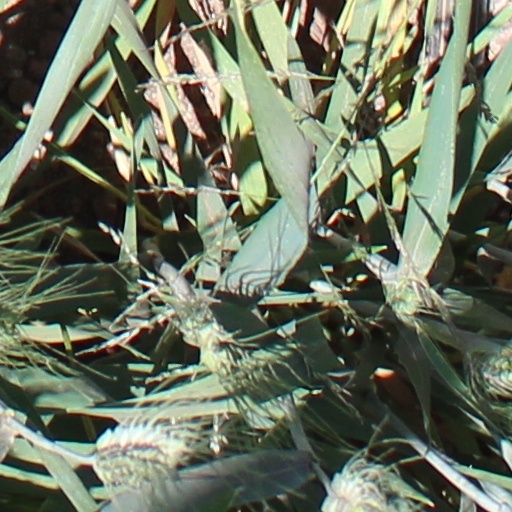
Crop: wheat